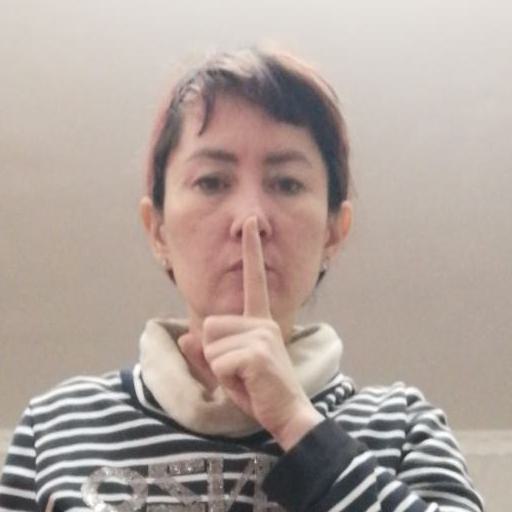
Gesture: mute